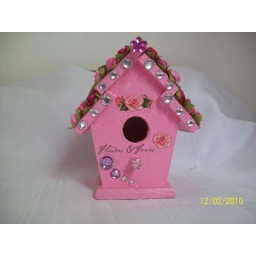
pretty in pink fairy house